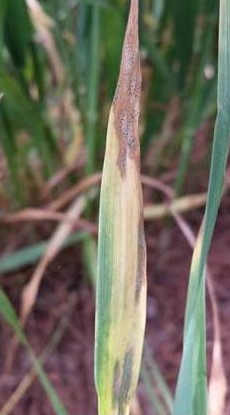
Plant: Wheat
Disease: wheat septoria blotch